Latastia

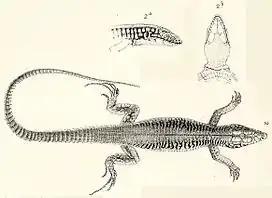
"Latastia longicaudata revoili"

"Nota bene": A binomial authority in parentheses indicates that the species was originally described in a genus other than "Latastia".